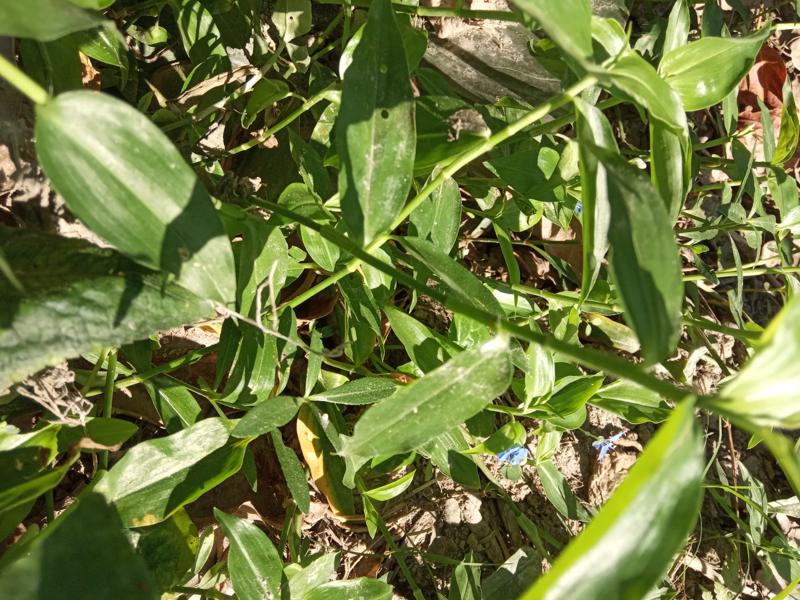
Weed species: Commelina benghalensis